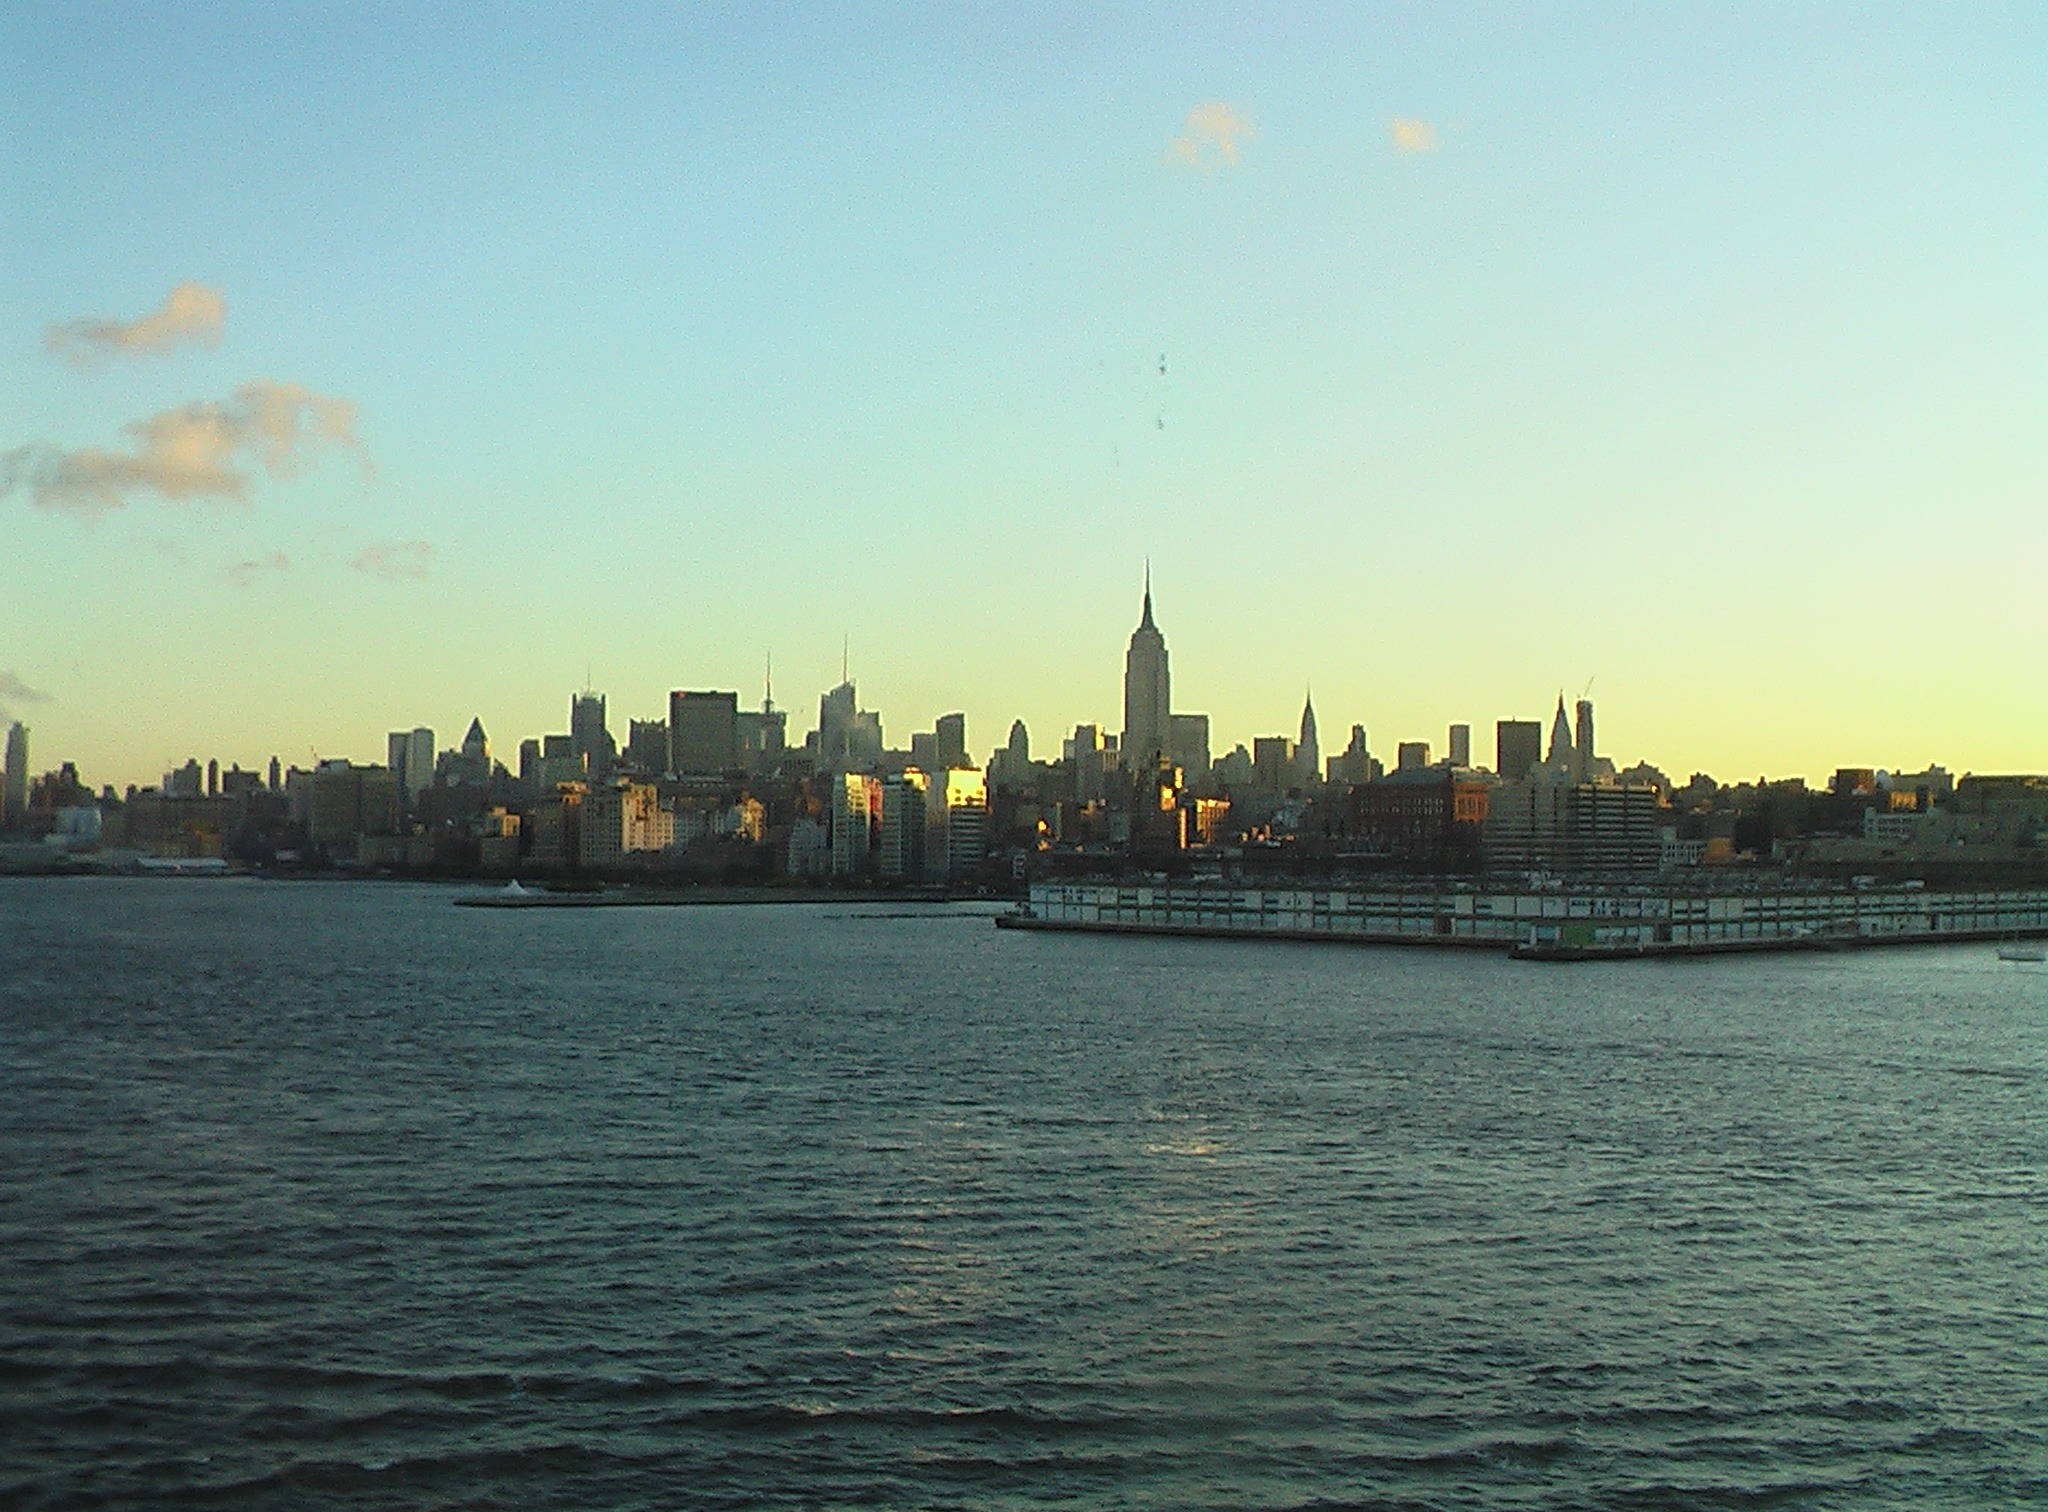
sea, horizon, sunrise, sunset, skyline, morning, dawn, city, new york, river, new york city, cityscape, dusk, evening, reflection, vehicle, nyc, usa, bay, ny, big apple, human settlement